List of birds of Tamil Nadu

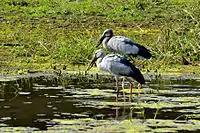
Asian openbill

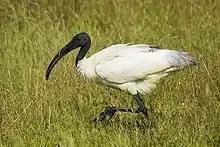
Black-headed ibis

Storks are large, long-legged, long-necked, wading birds with long, stout bills. Storks are mute, but bill-clattering is an important mode of communication at the nest. Their nests can be large and may be reused for many years. Many species are migratory.